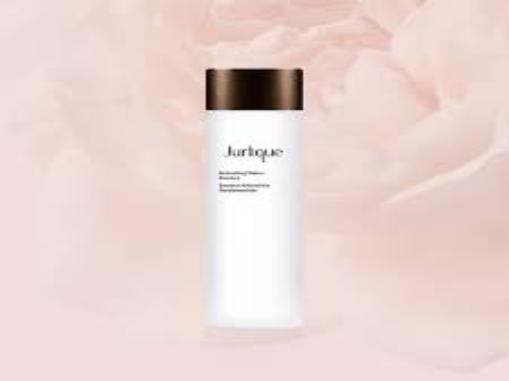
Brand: jurlique
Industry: Necessities